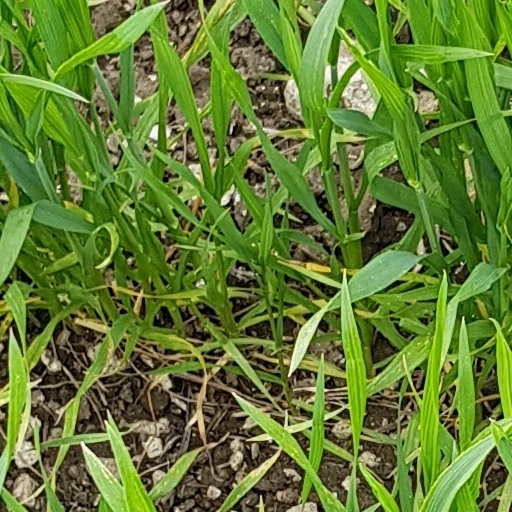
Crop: wheat